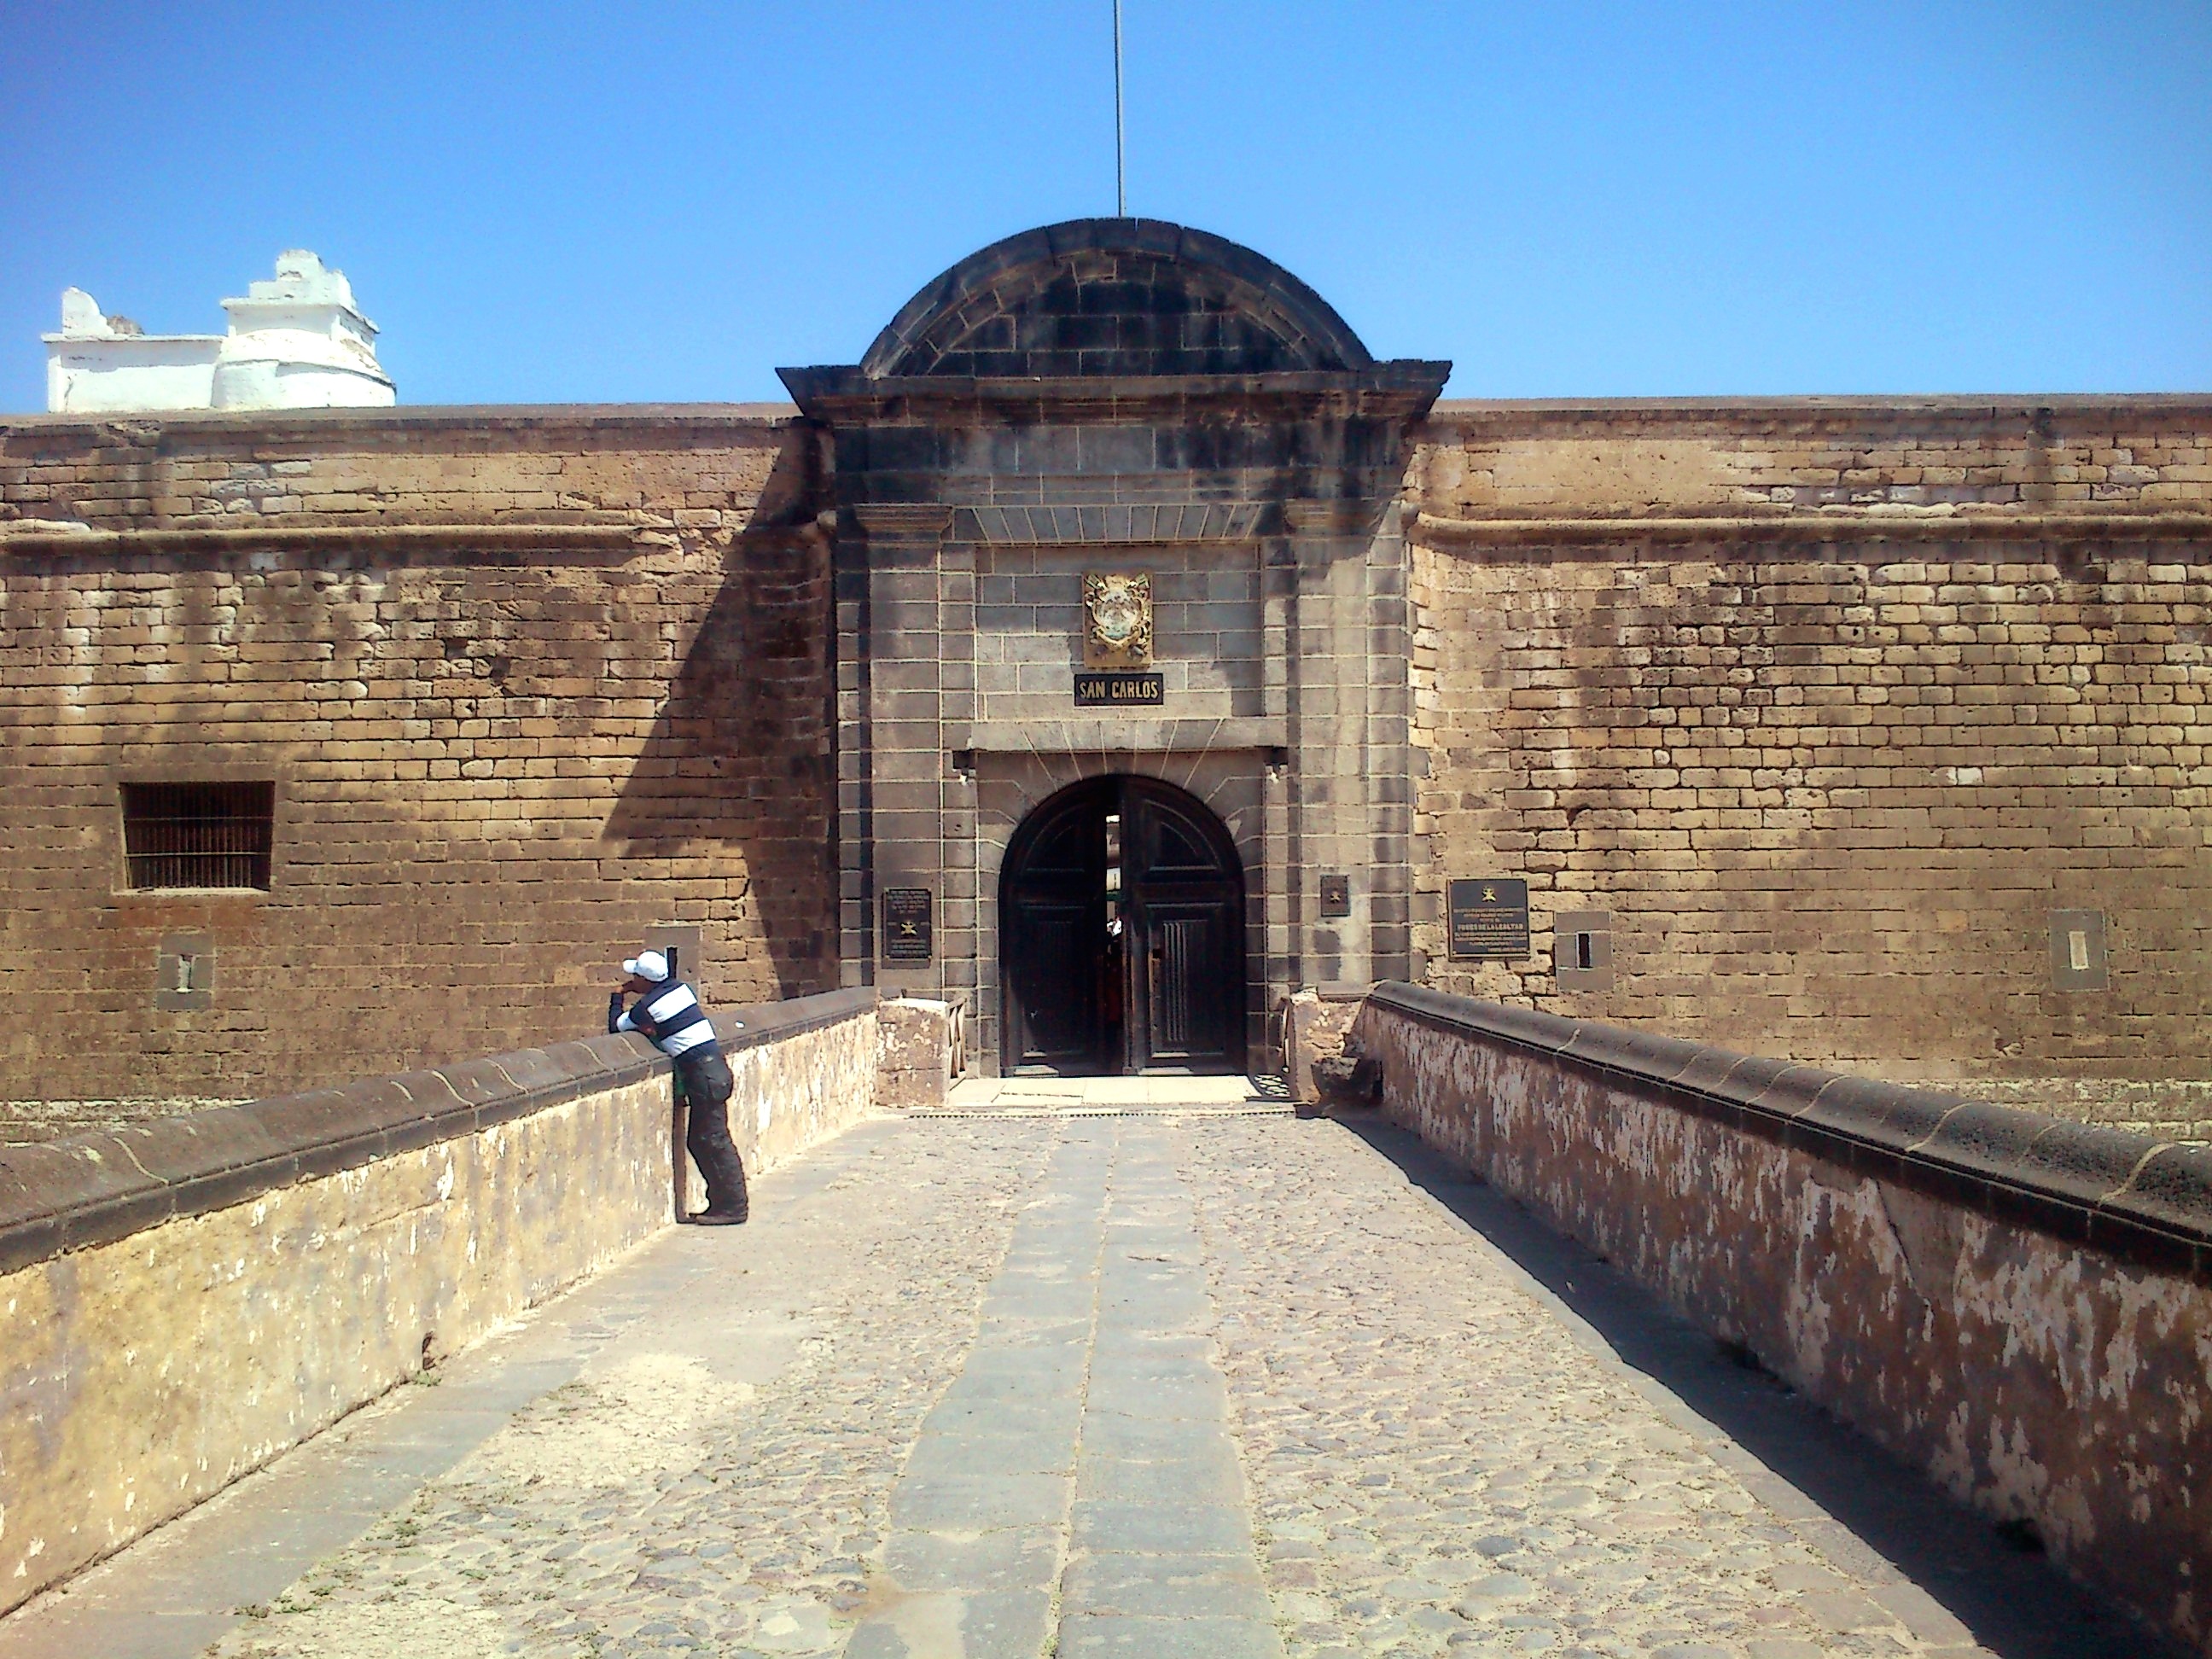
nature, bridge, building, monument, fortification, place of worship, fortress, mexico, monastery, historical, estate, strong, afternoon, traditional, veracruz, ancient history, perote